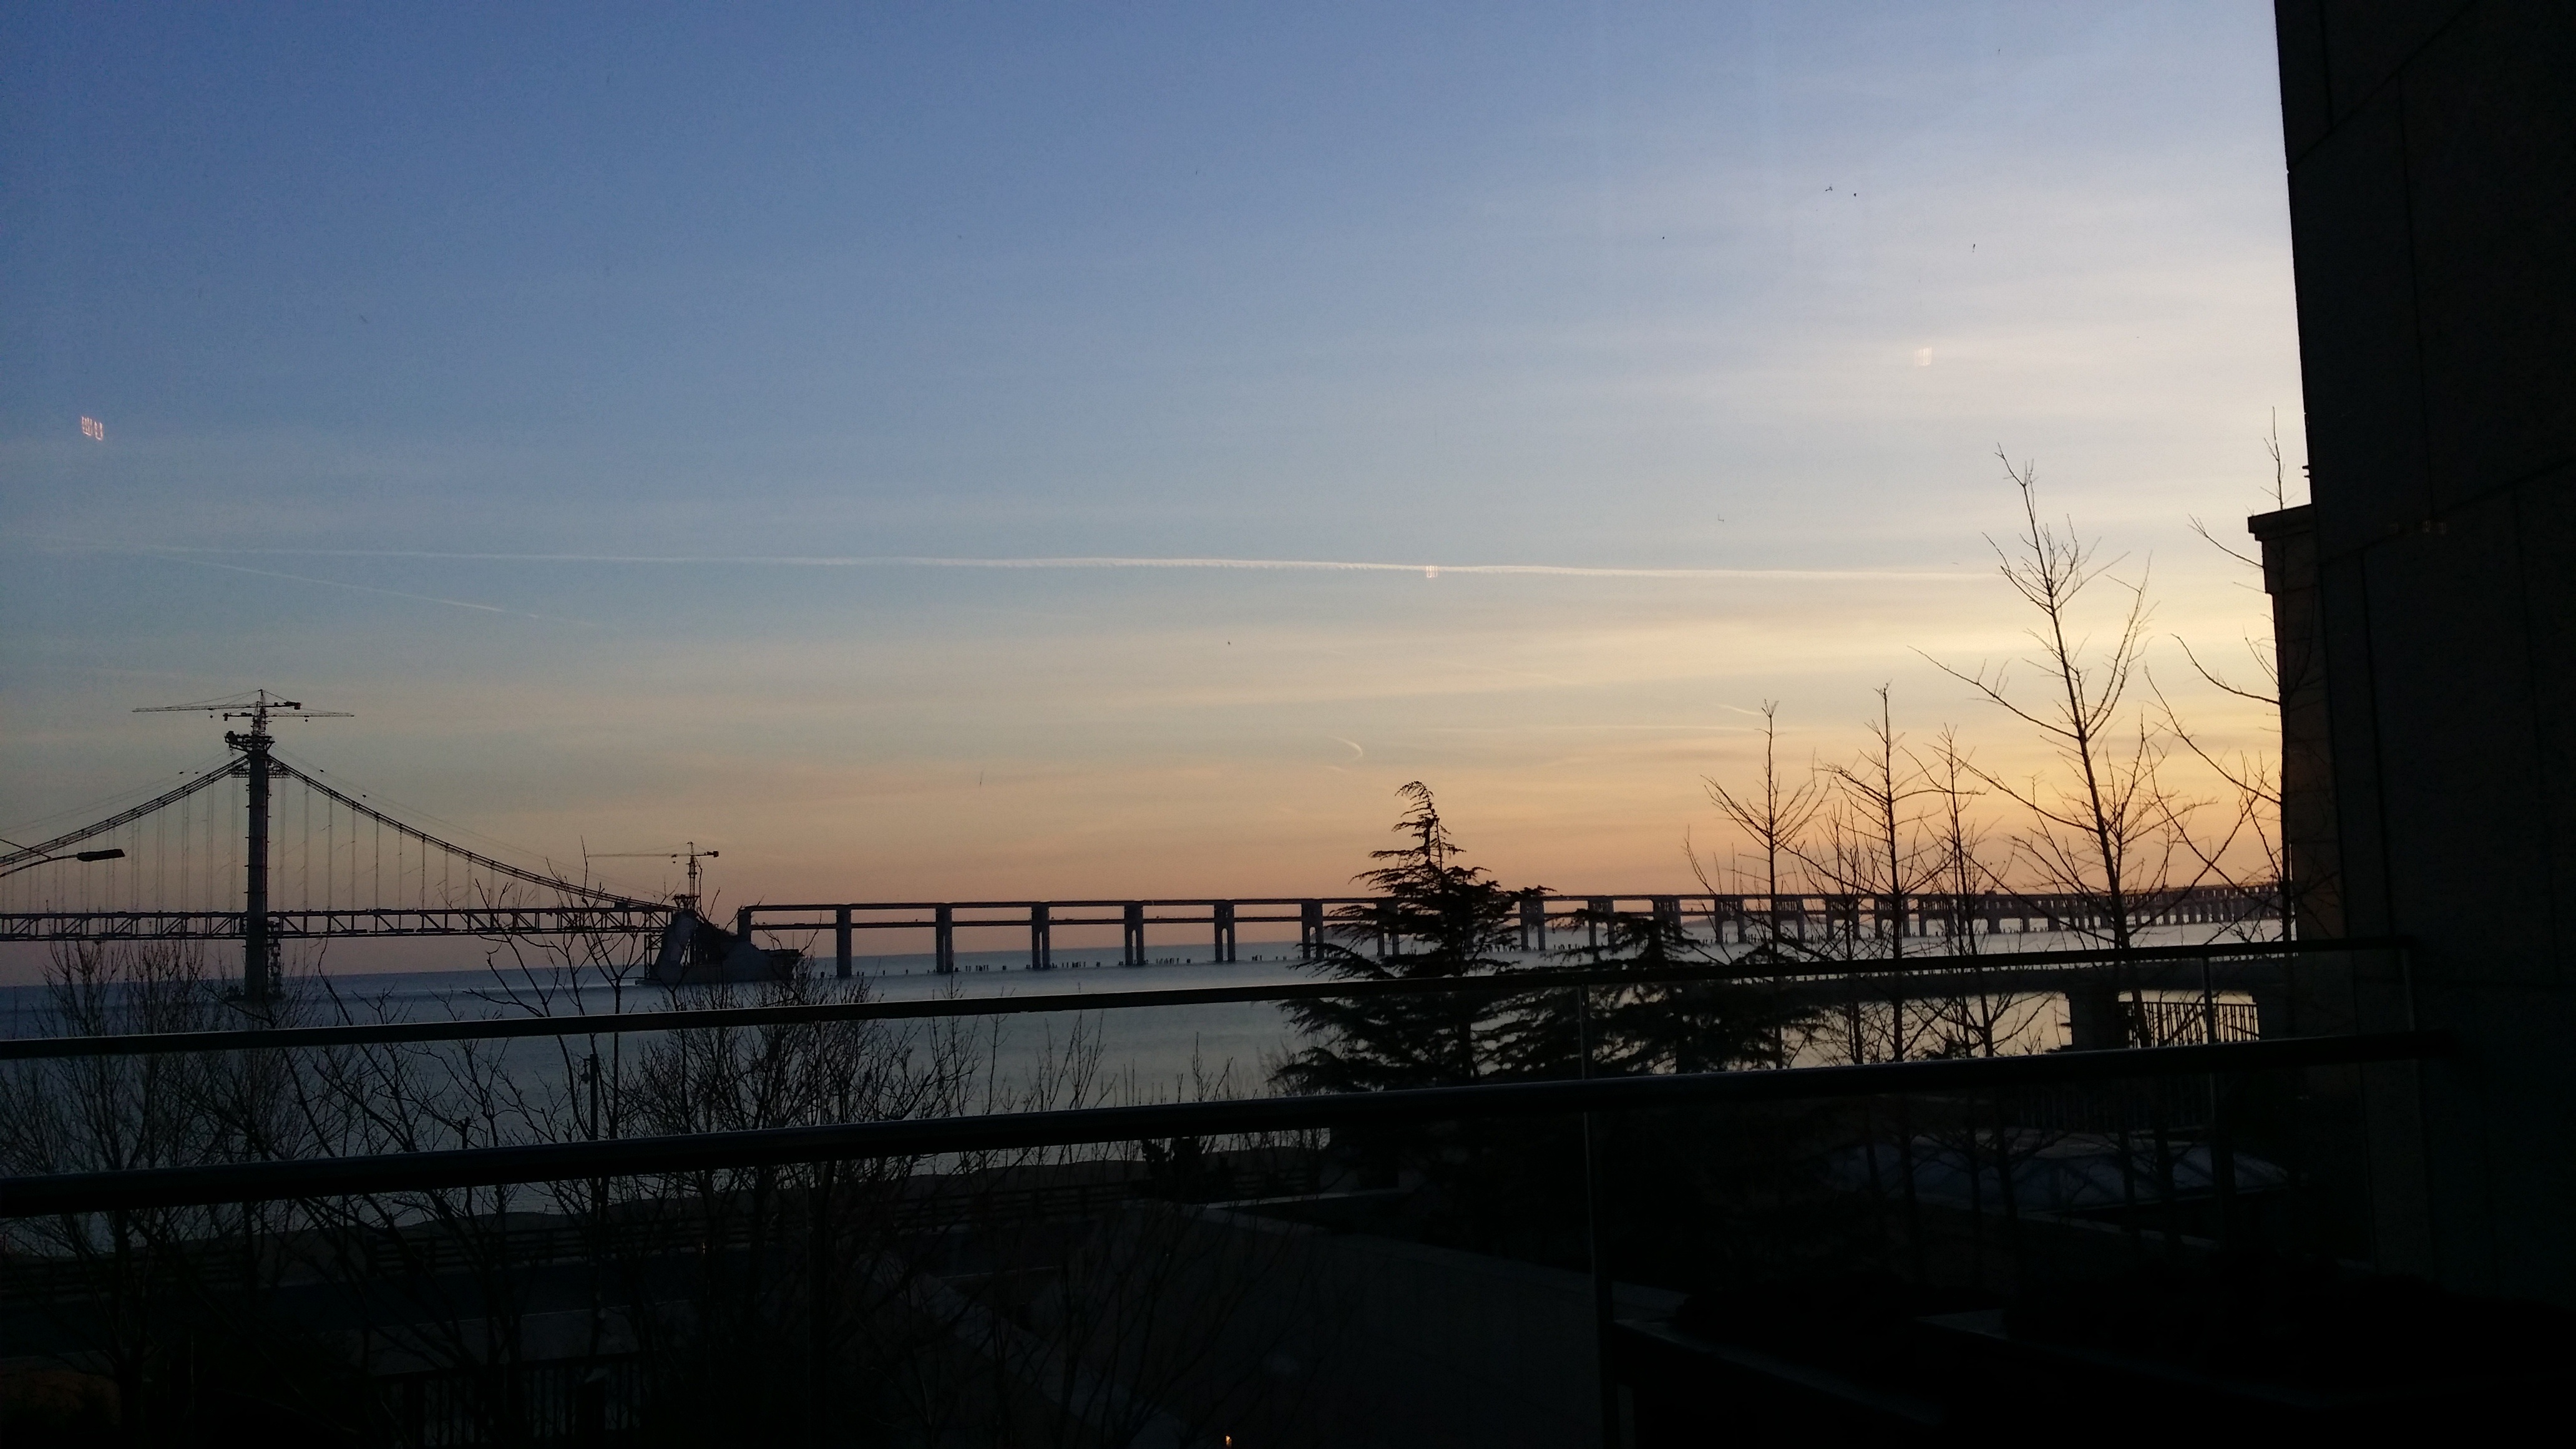
beach, sea, water, horizon, cloud, architecture, sky, sunrise, sunset, bridge, skyline, sunlight, morning, view, dawn, pier, river, dusk, evening, chinese, reflection, scenic, scenery, bay, asia, harbor, scene, china